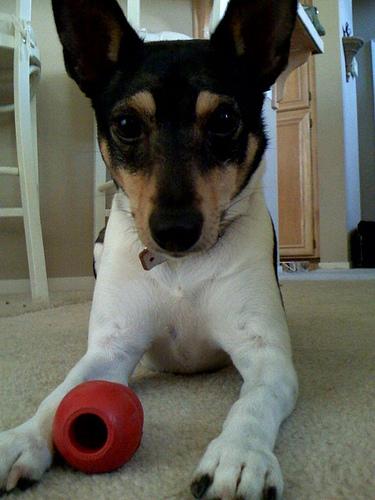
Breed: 237-n000095-toy_terrier